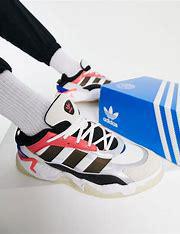
Brand: adidas
Model: originals Adidas Originals Niteball